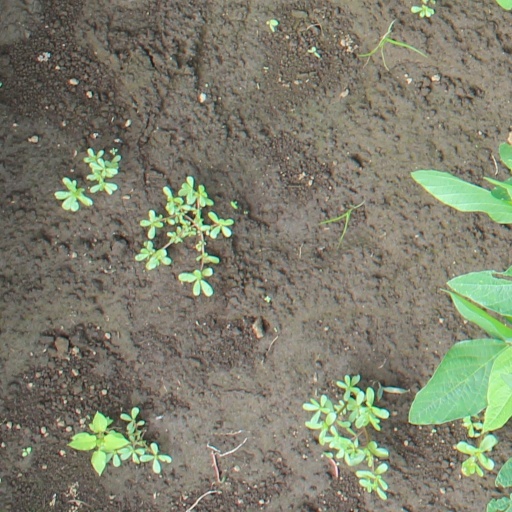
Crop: soybean